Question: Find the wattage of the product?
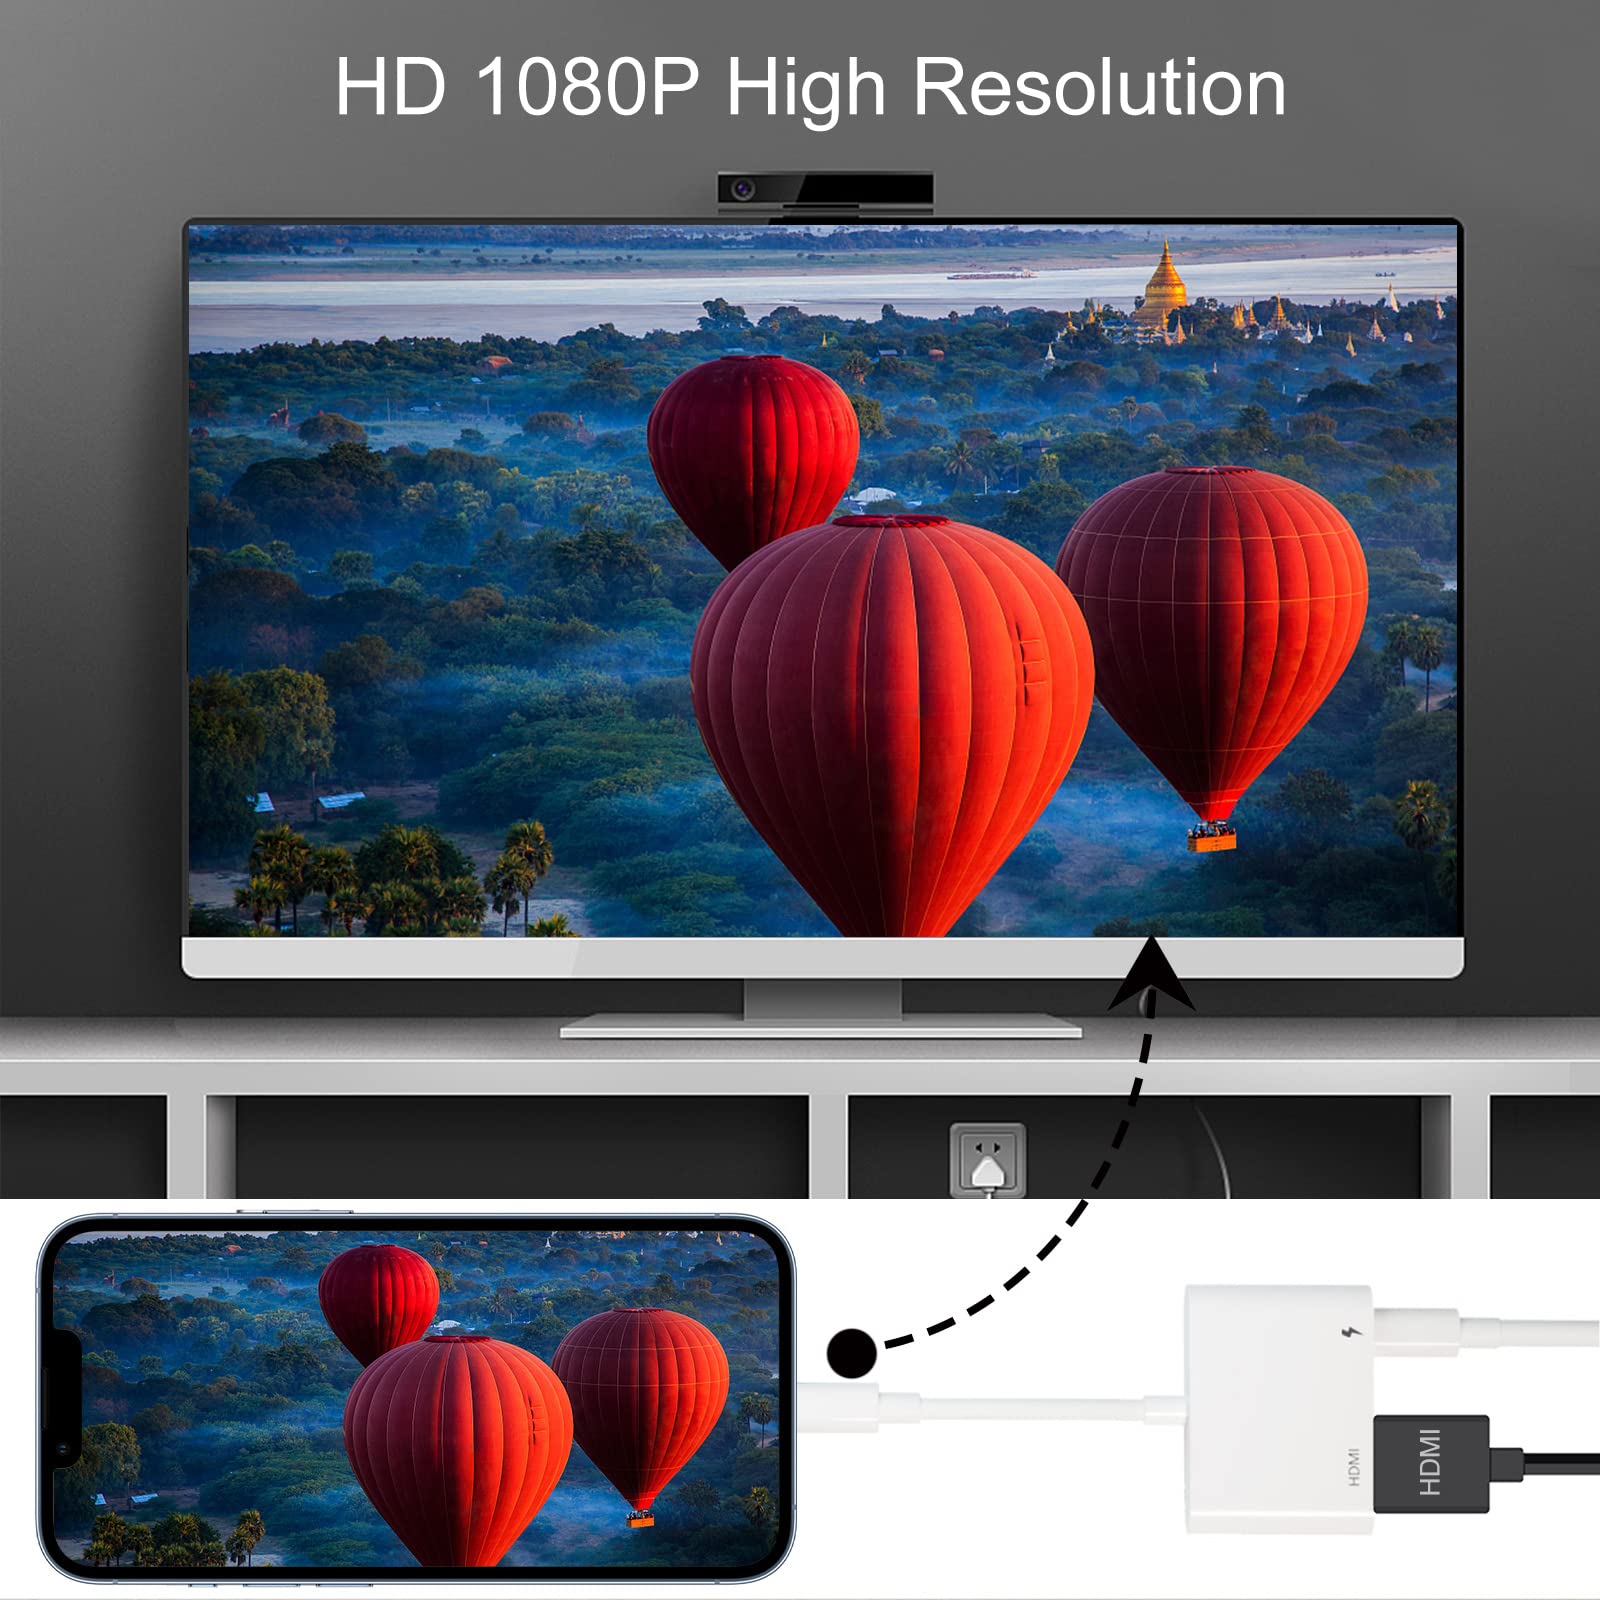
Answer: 1080.0 horsepower